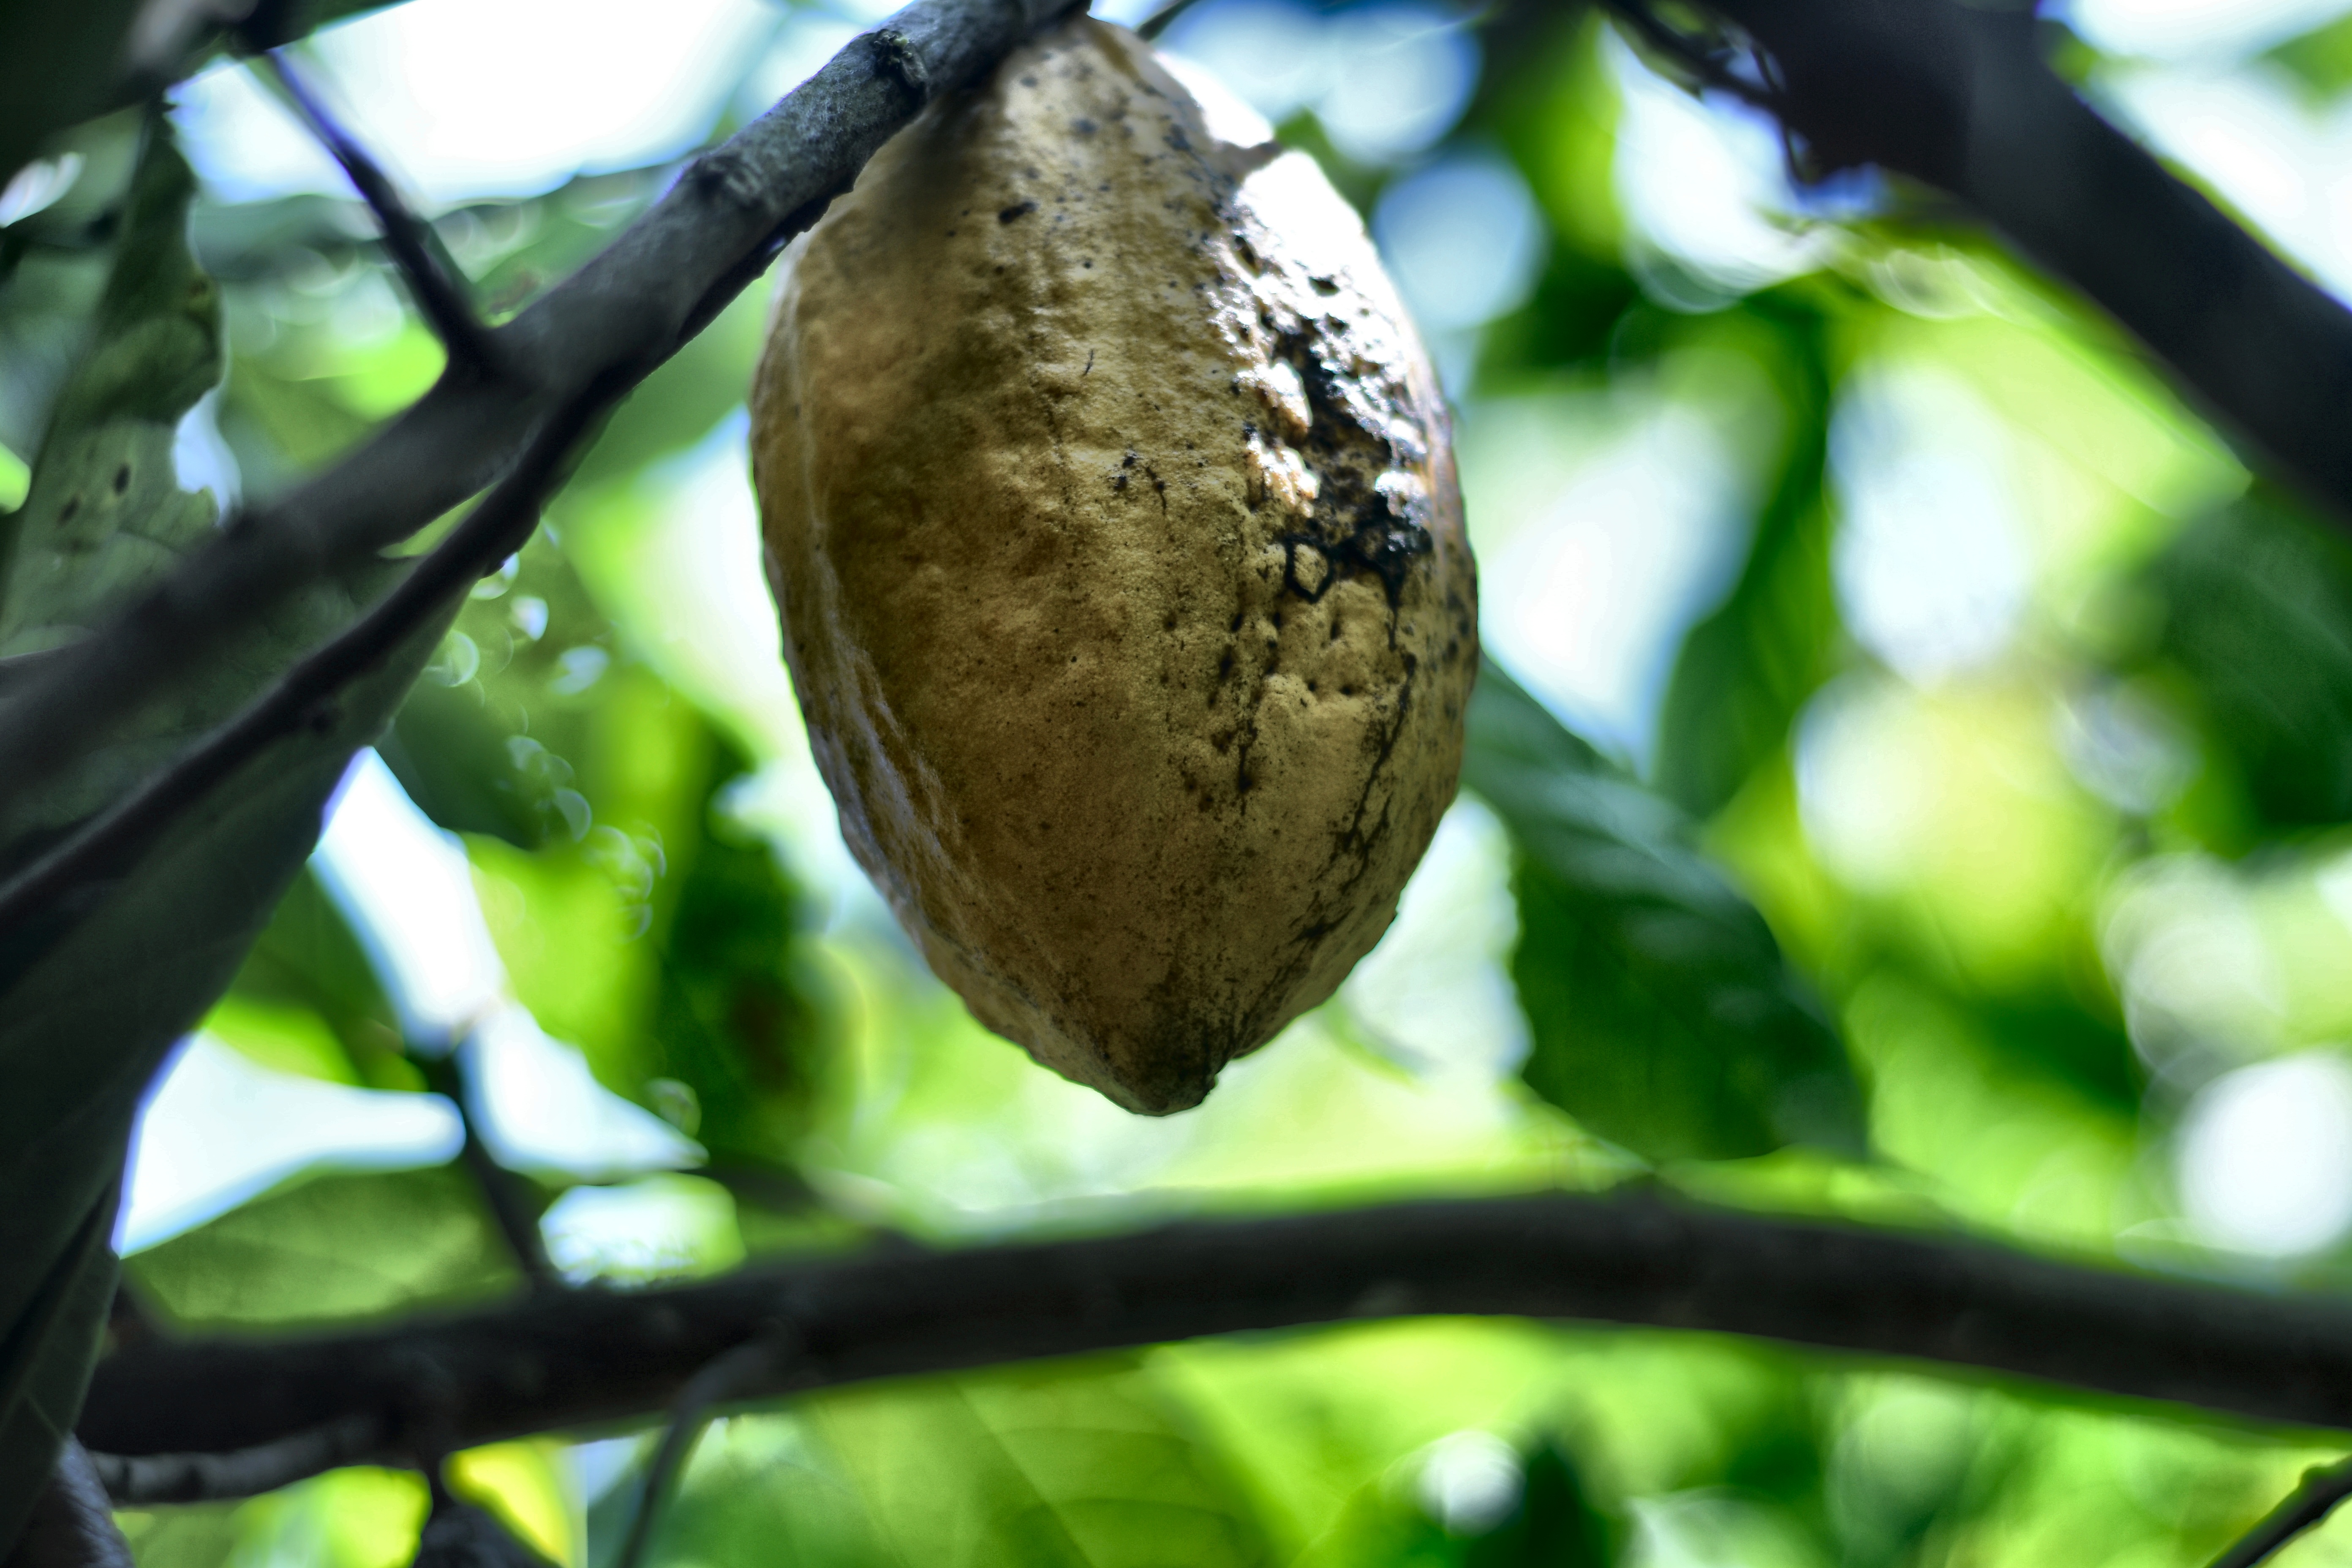
Maturity: mature
Variety: Amelonado